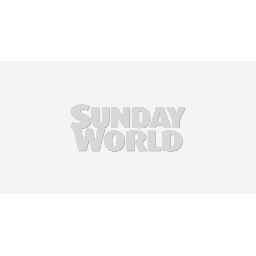
Label: paper